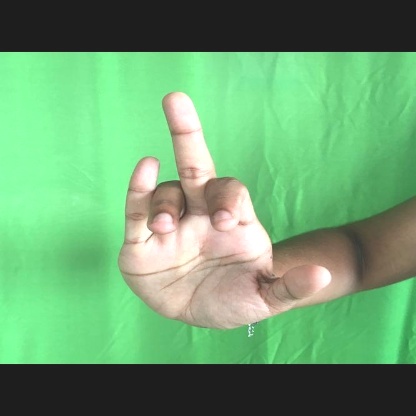
Mudra: Shukatundam